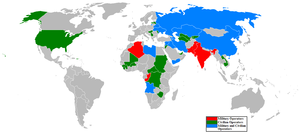
L'Iliouchine II-76 est un avion de transport militaire moyen/long courrier quadriréacteur à double flux conçu en Union soviétique à partir de 1967, mais dont le programme a débuté au début des années 1960. Sa désignation OTAN est Candid. Il existe également en version avion ravitailleur nommée Iliouchine Il-78 et en version système de détection et de commandement aéroporté, nommée Iliouchine A-50.